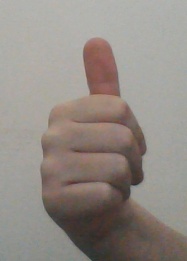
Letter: aleff